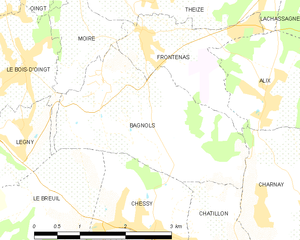
Carte des communes françaises